History of the hippie movement

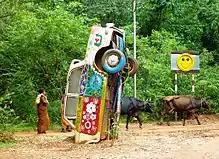
Monument to the hippie era, Tamil Nadu, India, 2010

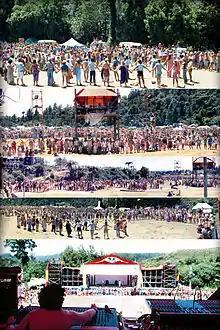
1981 - 10,000 Nambassa hippies join for world peace.

Since the 1960s, multiple aspects of the hippie counterculture have been assimilated by the mainstream.